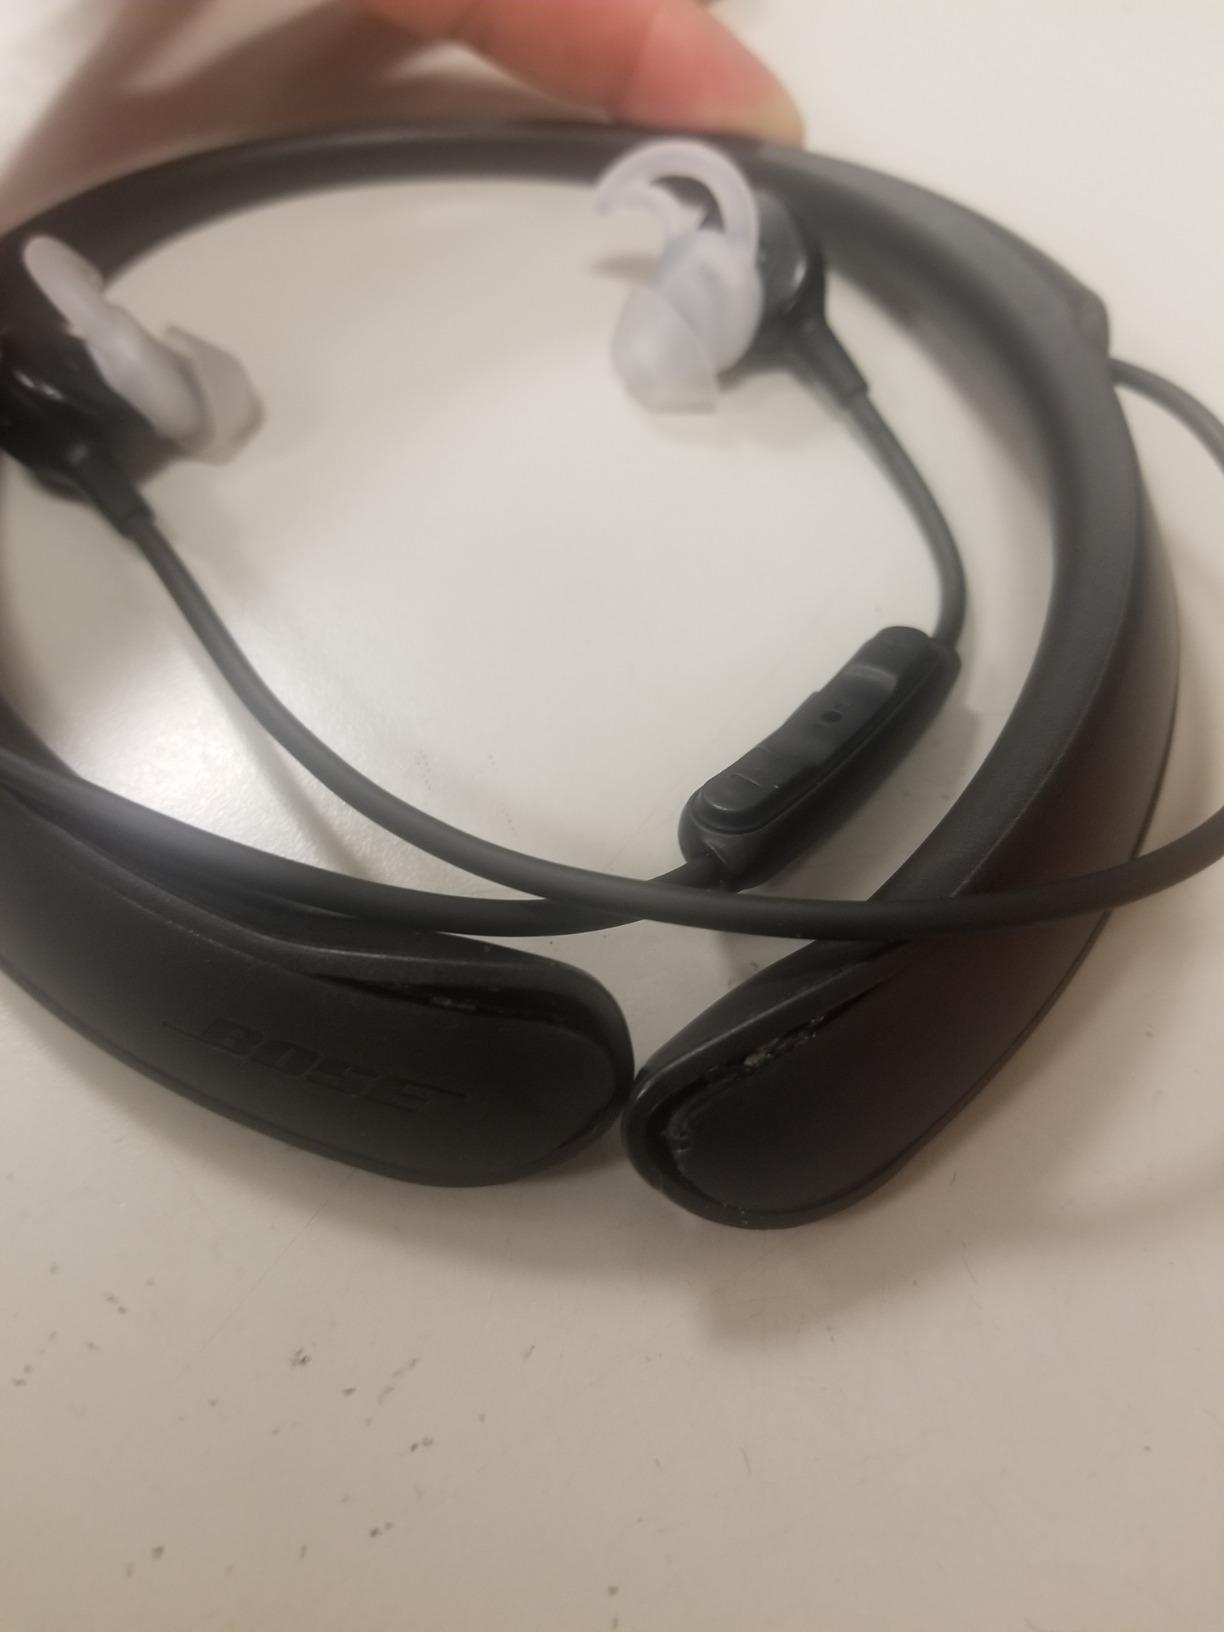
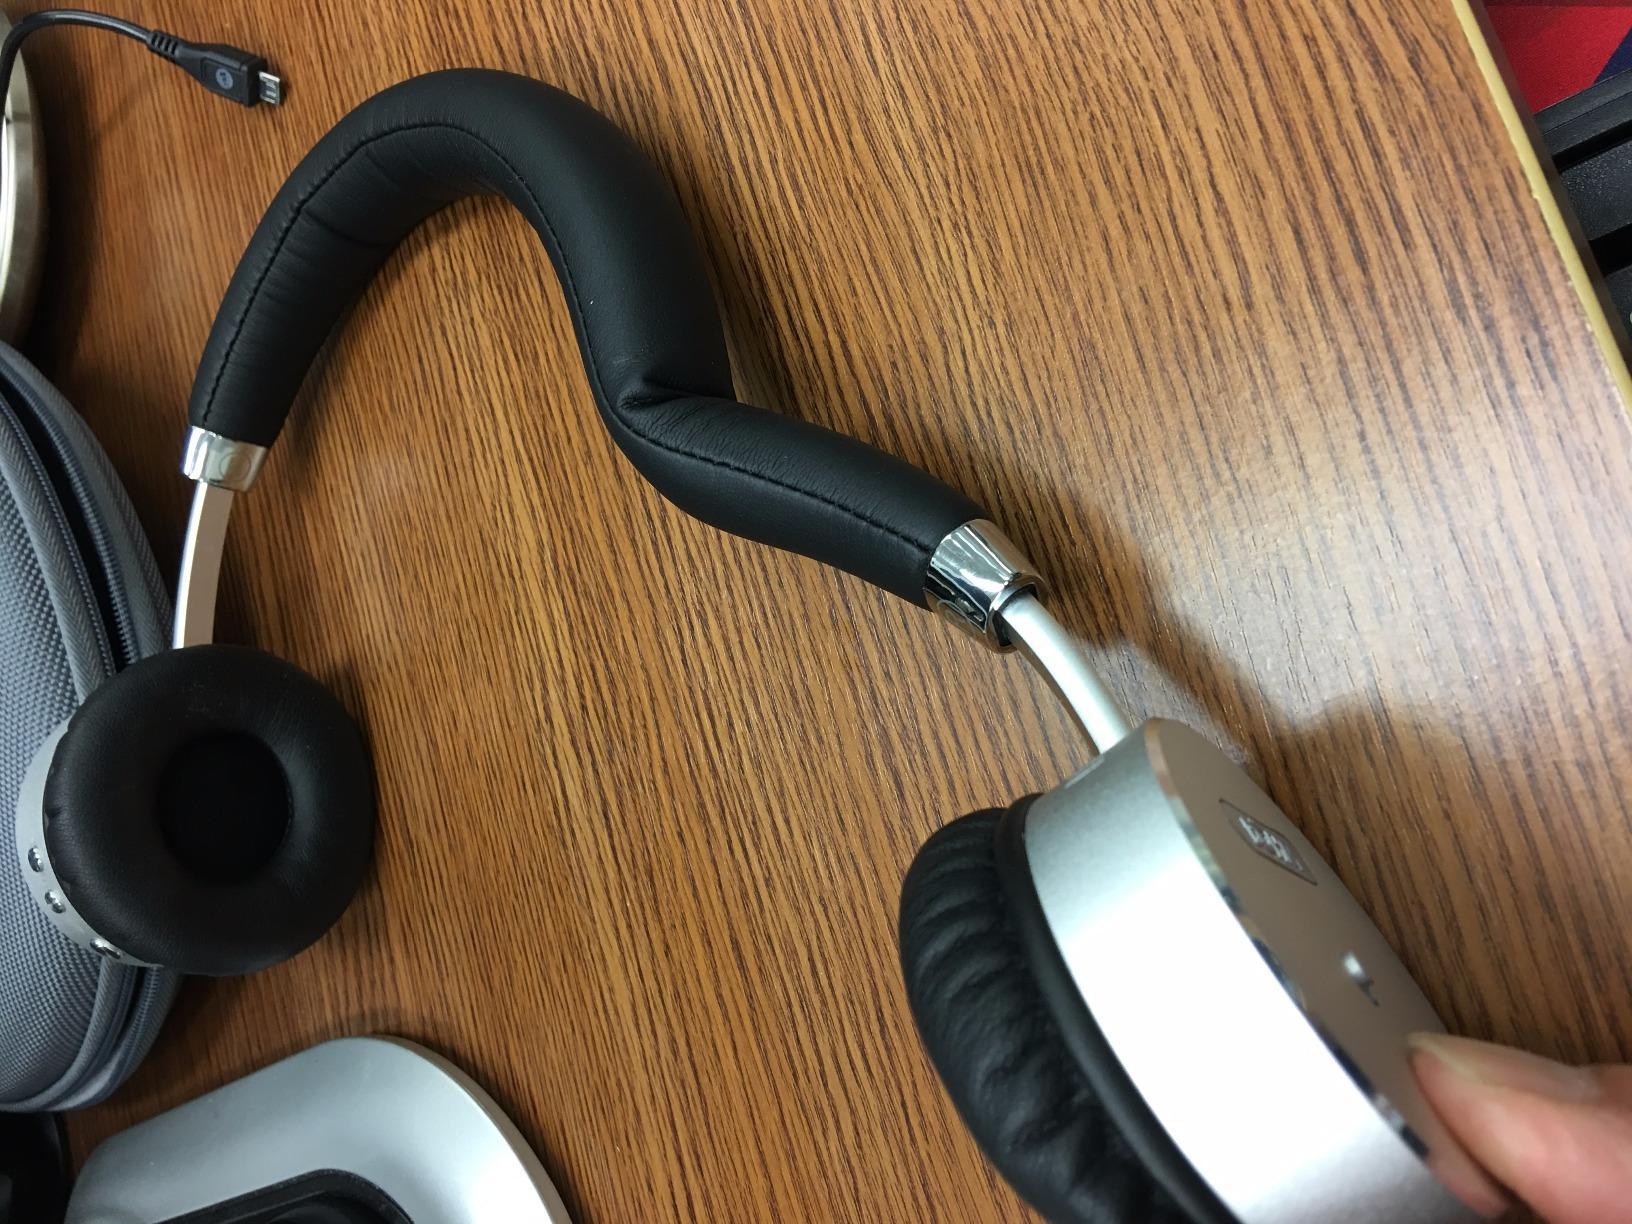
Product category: headphones
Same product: no